Luis Omar Salinas

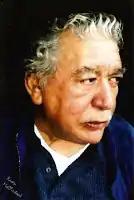

Luis Omar Salinas (1937–2008) was a leading Chicano poet who published a number of well-received collections of poetry, including the "Crazy Gypsy", which has been described as "a classic of contemporary and Chicano poetry", "I Go Dreaming Serenades", and "Afternoon of The Unreal". He was awarded the Stanley Kunitz award by "Columbia Magazine" for one of his poems, and a General Electric Foundation Award. Salinas is regarded as "one of the founding fathers of Chicano poetry in America," with many of his poems being "canonized in U.S. Hispanic literature."